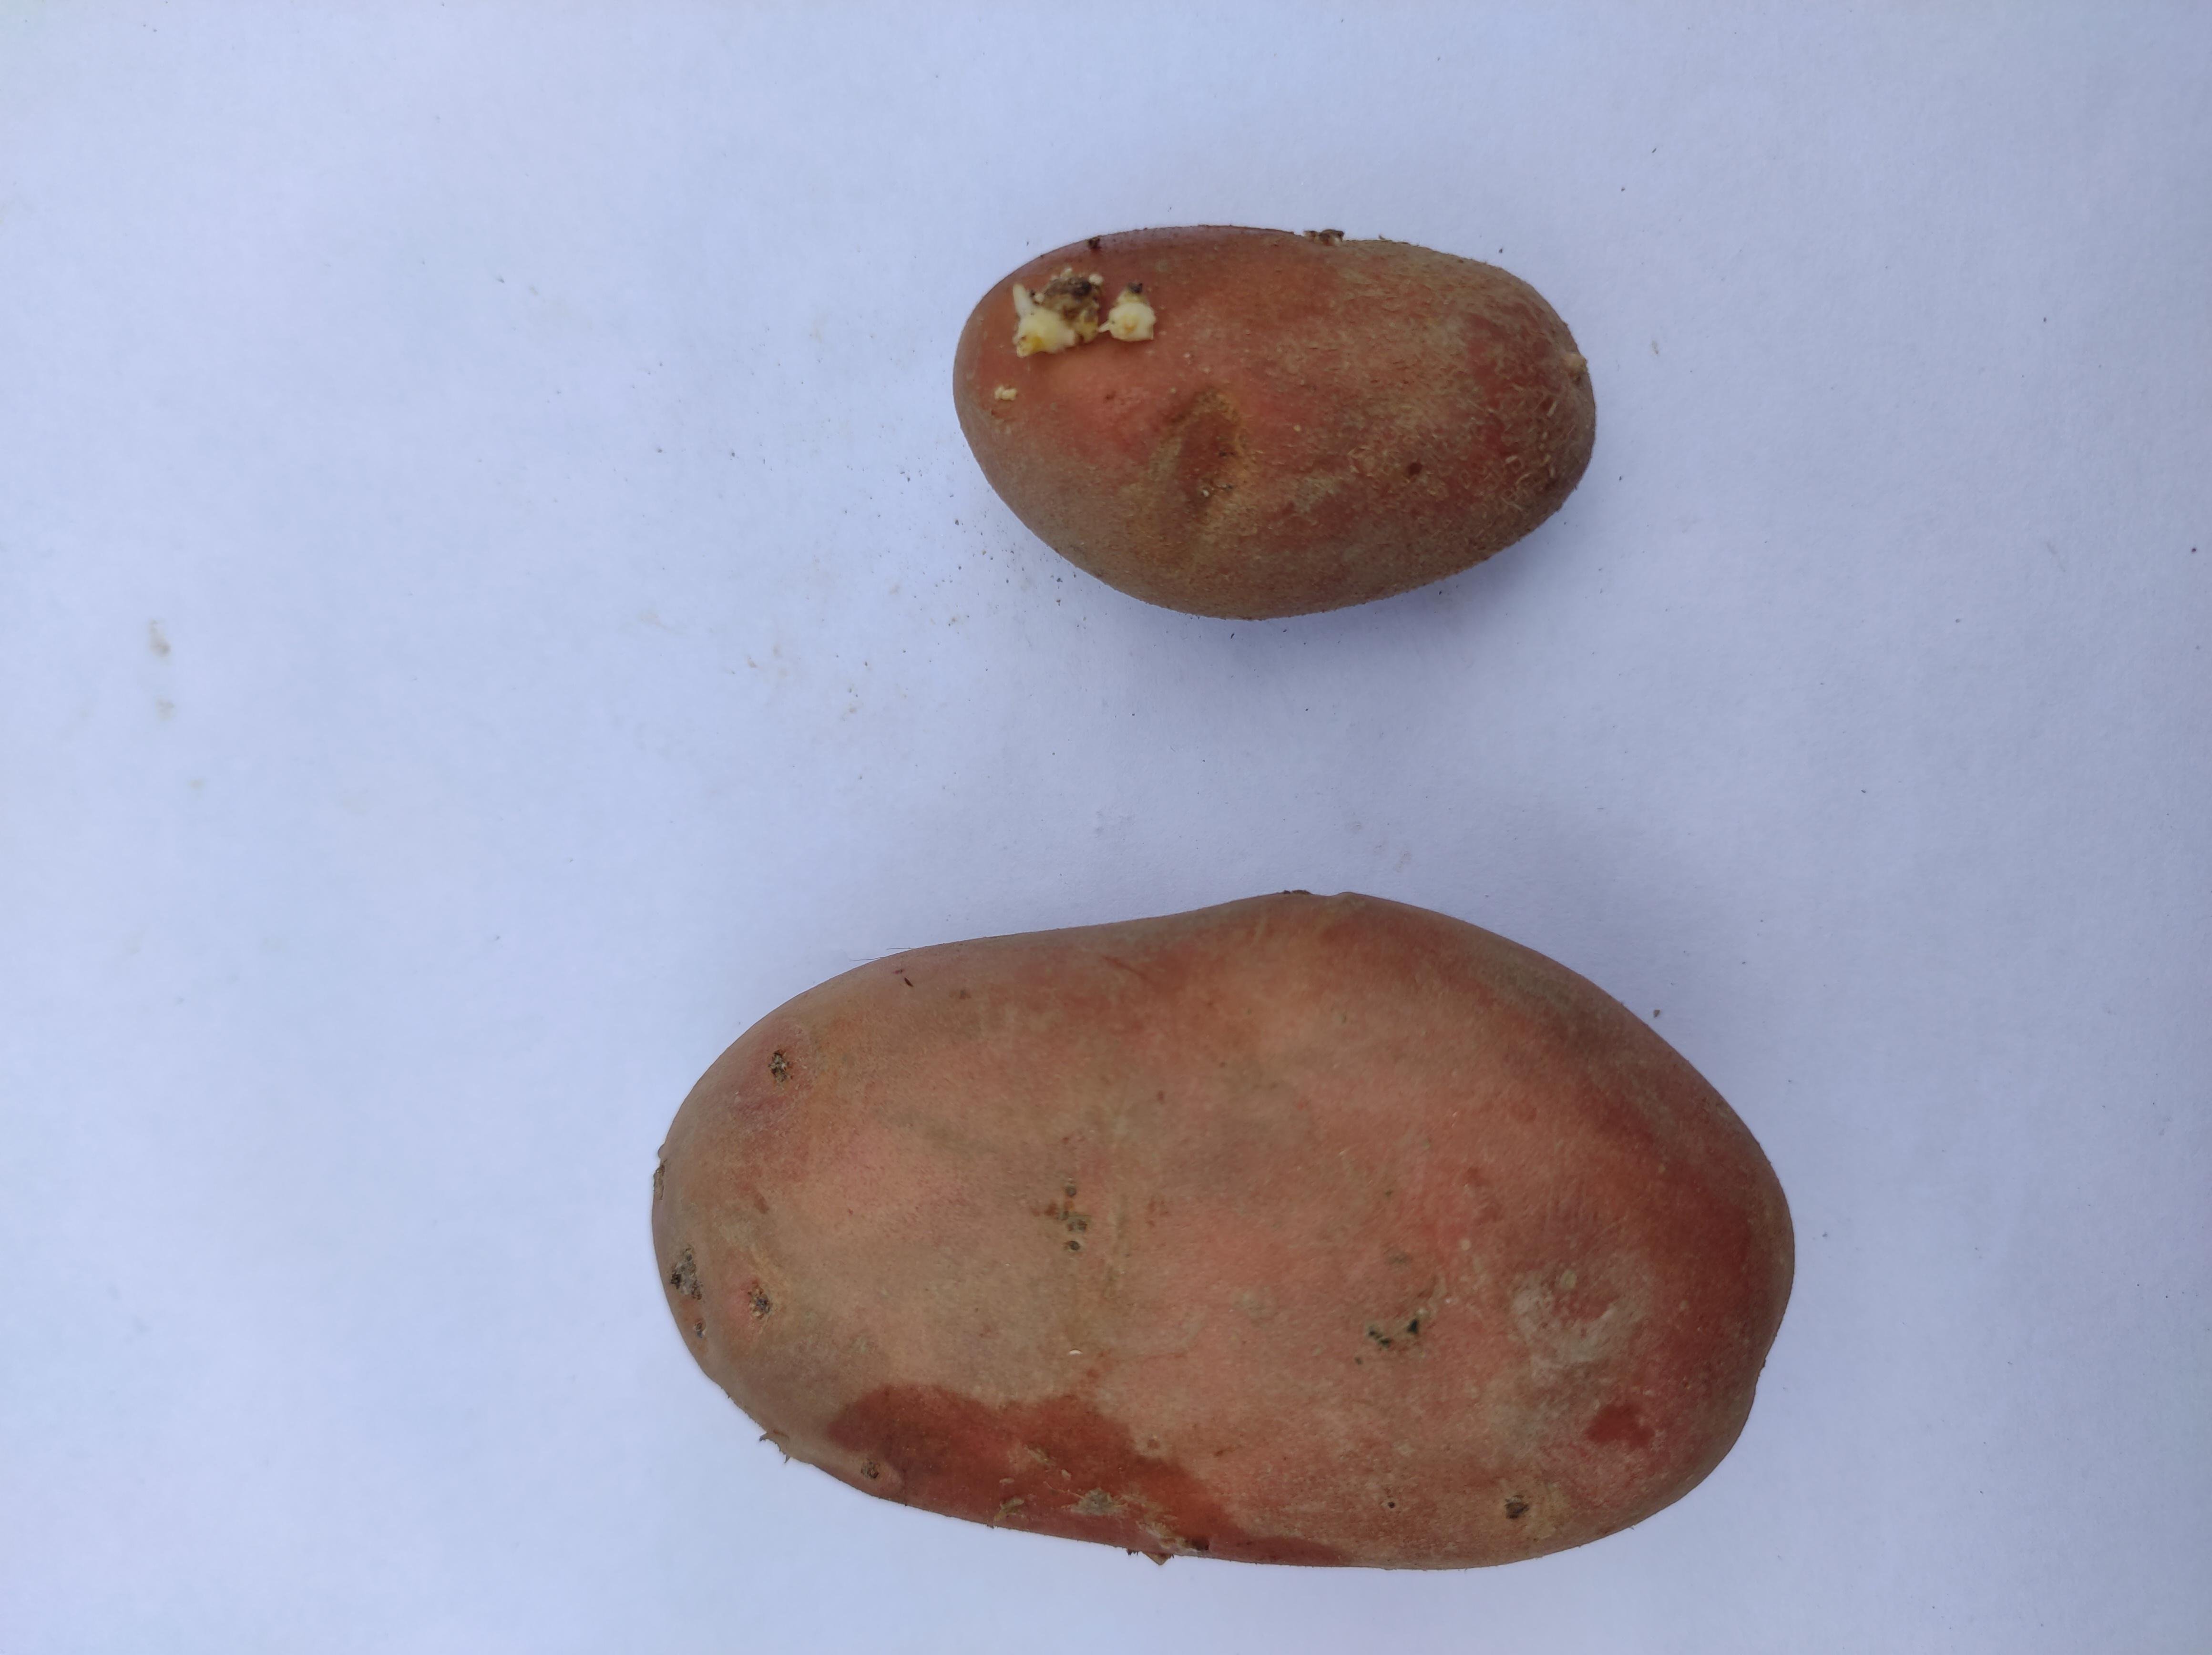
Label: Potato